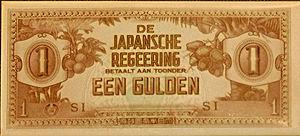
Les Indes orientales néerlandaises furent occupées par l'Empire du Japon durant la Seconde Guerre mondiale de mars 1942 à 1945. Cette période marque la fin de la colonisation néerlandaise et les changements qu'elle provoqua rendirent possible en 1945 la révolution nationale indonésienne, encore impensable 3 ans auparavant.
La monnaie d'invasion japonaise, officiellement connue sous le nom de Billets de la Banque de développement du Sud, désigne la monnaie émise par les autorités militaires japonaises en remplacement de la monnaie locale après la conquête de colonies et autres États durant la Seconde Guerre mondiale.